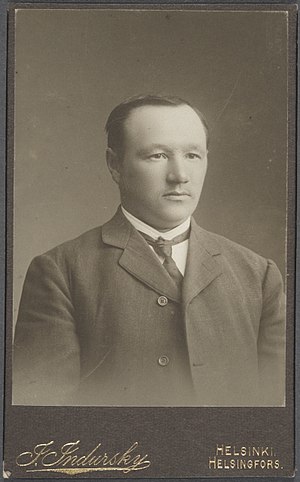
Oskari Tokoi
Oskari Tokoi, Helsinki 1907
Oskari Tokoi blev valgt til det Finske Senat i 1907, speaker i 1913 og regeringschef i marts 1917
Antti Oskari Tokoi var en finsk politiker, fagforeningsmand og journalist. Med udgangspunkt i arbejderbevægelsen startede han en parlamentarisk politisk karriere inden 1. verdenskrig som repræsentant for Finlands Socialdemokratiske Parti og blev formand og senere næstformand for det finske senat. Efter den russiske februarrevolution i 1917 blev han regeringschef i den urolige tid, hvor den russiske provisoriske regering havde bekræftet Finlands autonomi, men ikke tilbudt fuldstændig suverænitet. Hans regering var ikke i stand til at sikre den interne fred og i august 1917 trak han sig sammen med de øvrige socialister sig ud af regeringen. I den efterfølgende finske borgerkrig i 1918 deltog han på den røde side som folkekommissær med ansvar for fødevarer. Efter borgerkrigen flygtede han til Rusland og tilsluttede sig senere til Murmansk-legionen, inden han via England og Canada kom til USA, hvor han tilbragte resten af ​​sit liv.